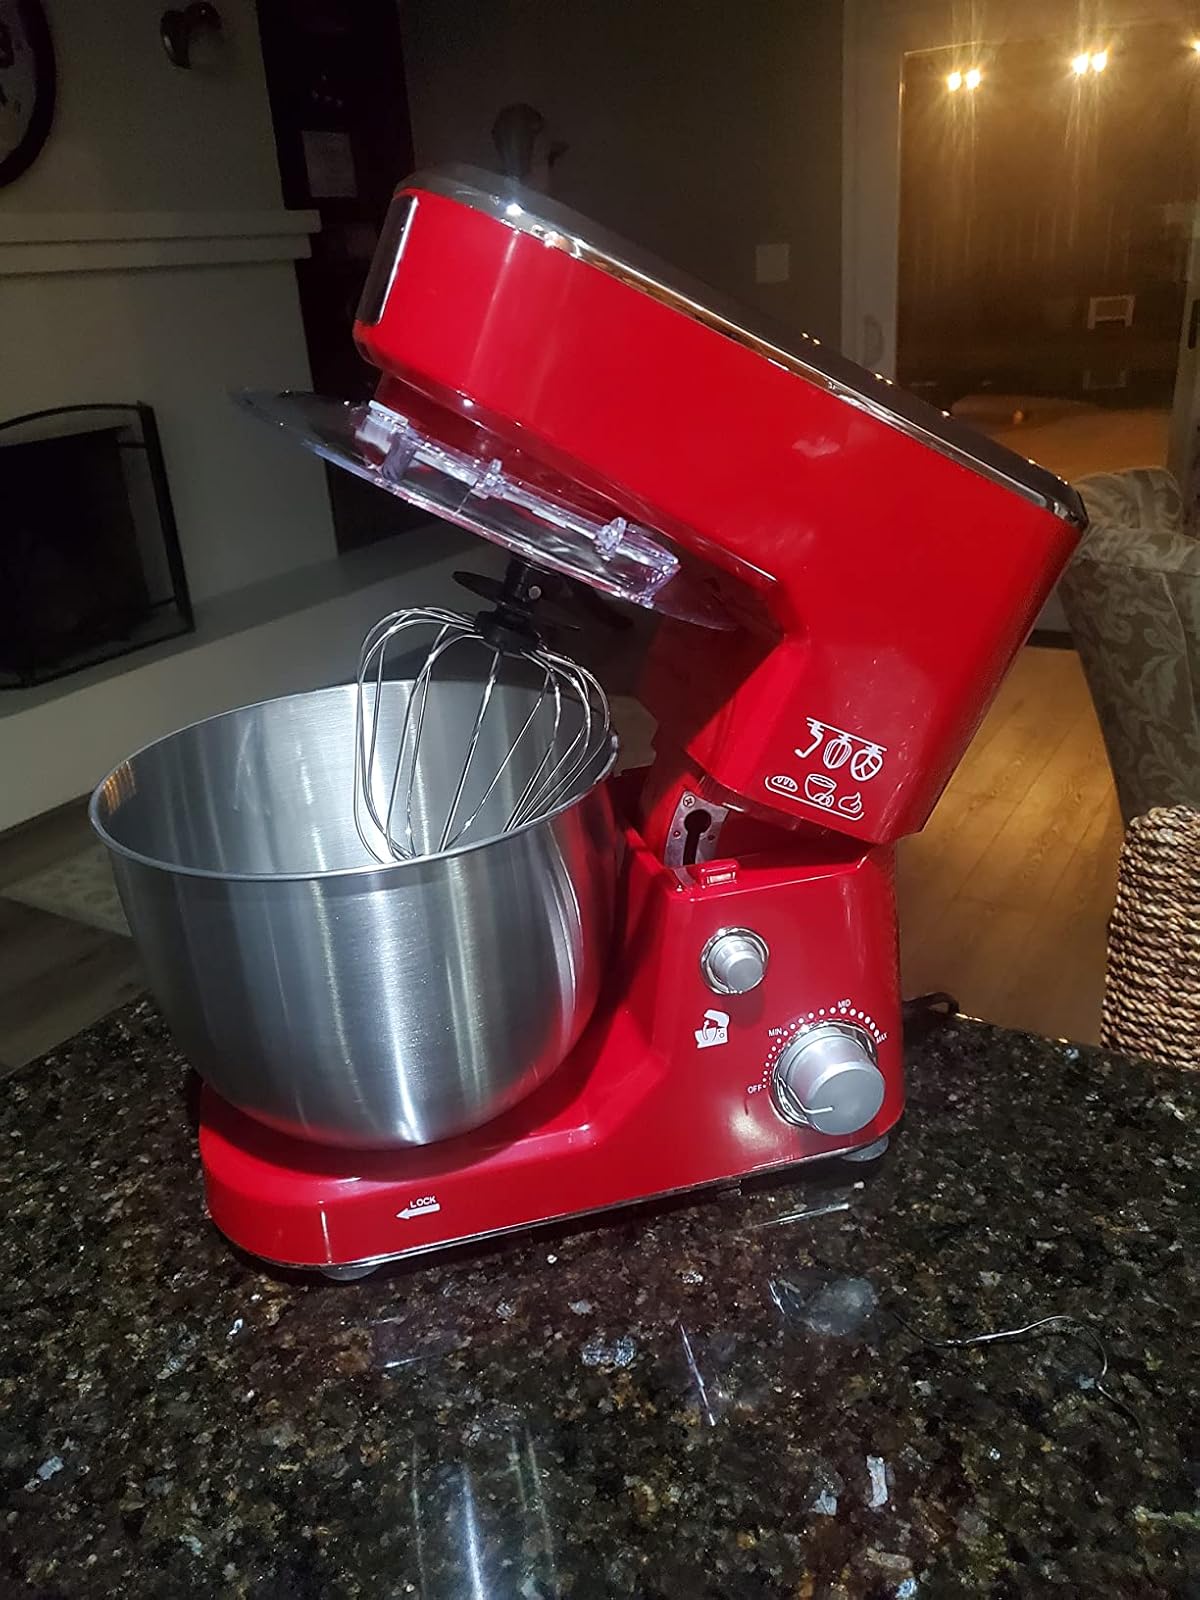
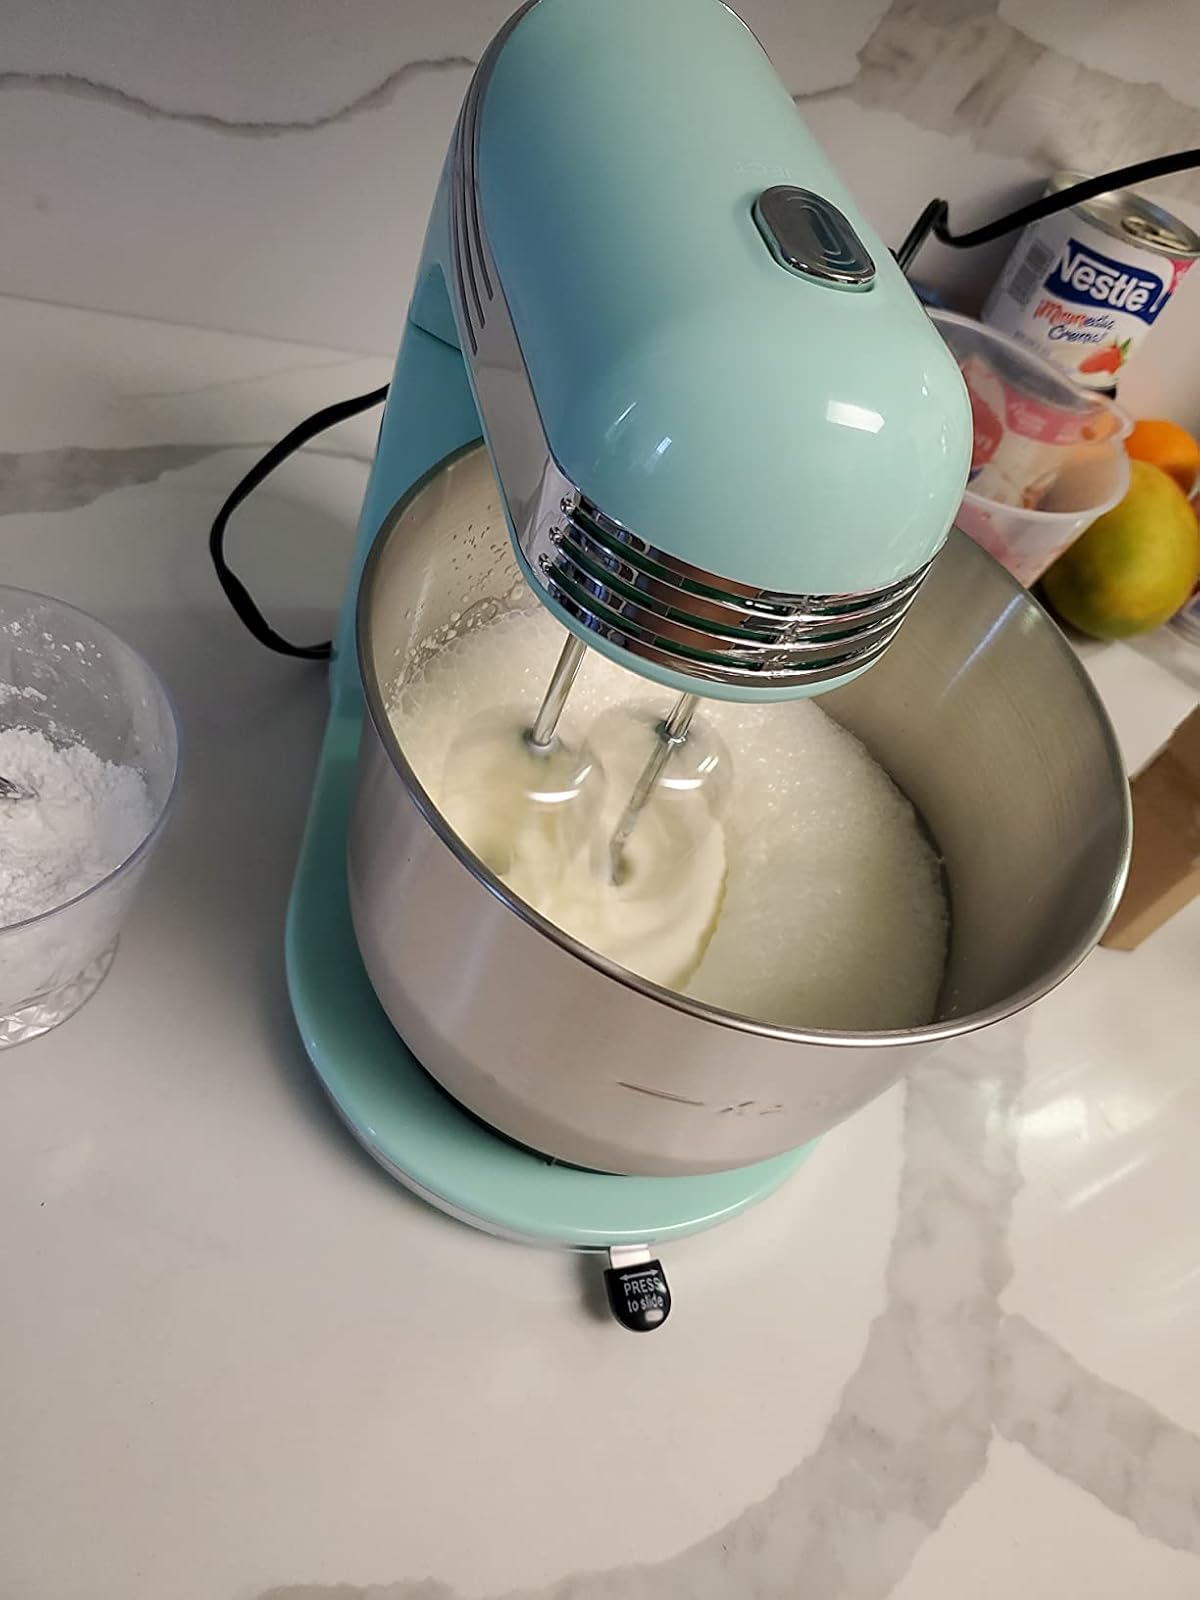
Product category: items_mixer
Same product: no